Paul Guttmann

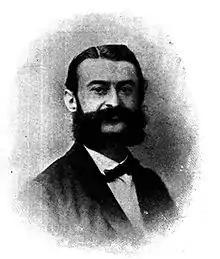
Paul Guttmann (1834-1893)

Paul Guttmann (9 September 1834 in Ratibor – 24 May 1893 in Berlin) was a German-Jewish pathologist.